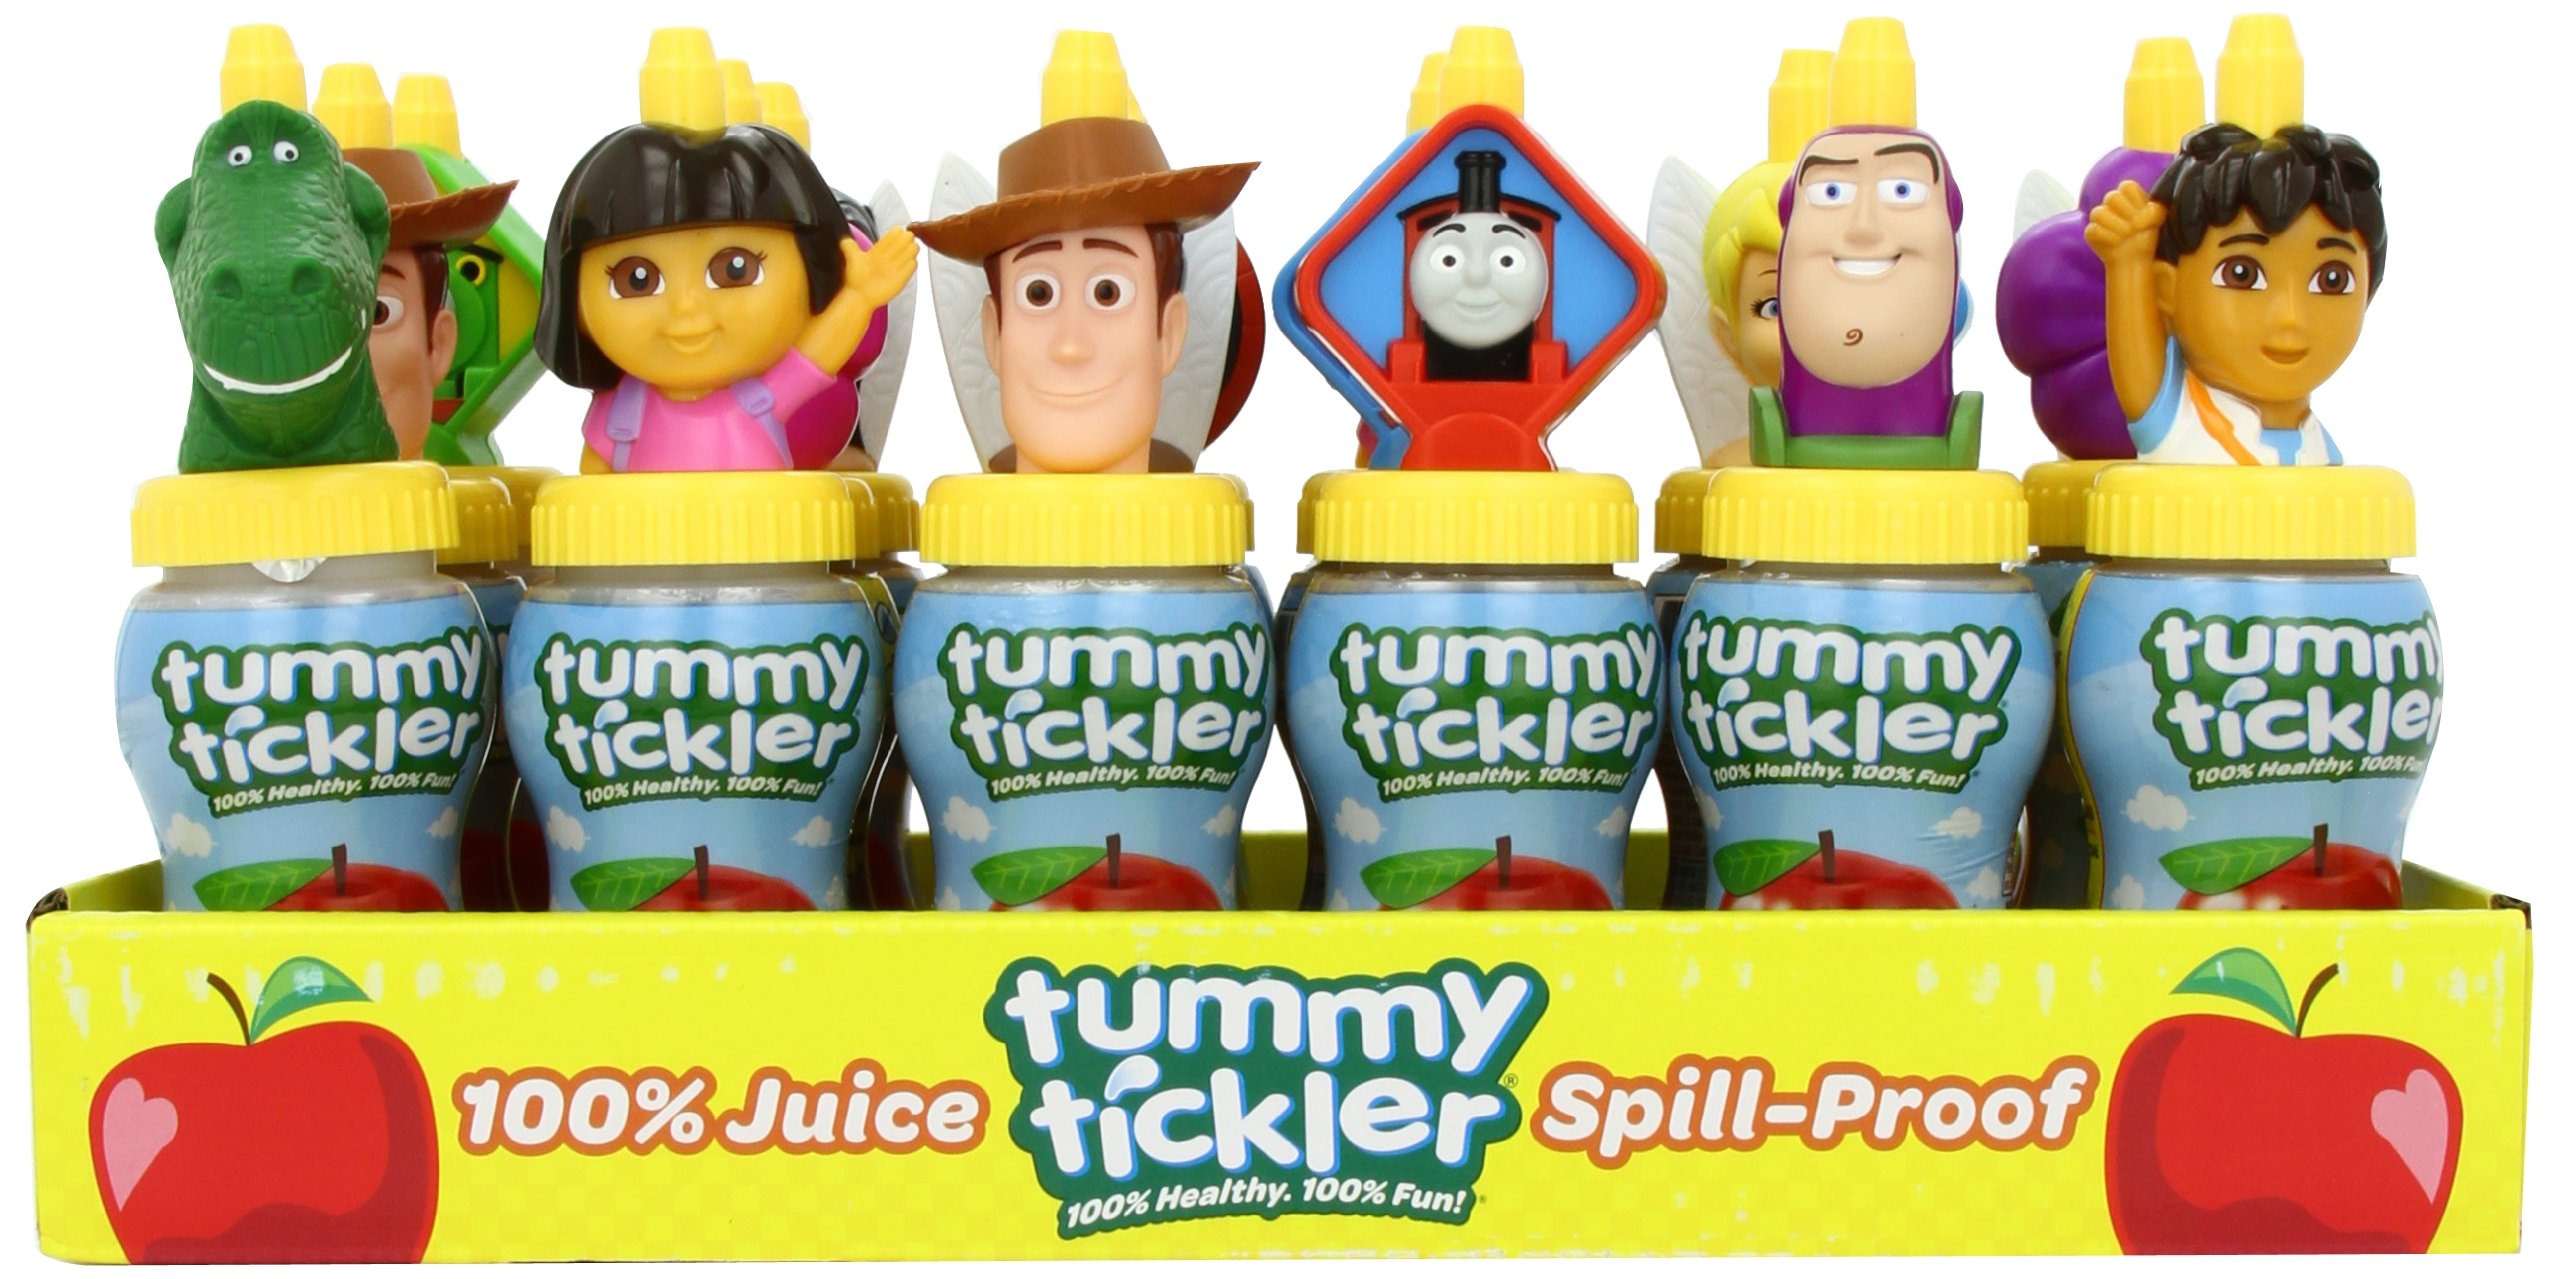
Item Name: Inzone Tummy Tickler Juice, Apple, 6 Ounce (Pack of 18)
Bullet Point: 100% real juice is the favorite drink for kid’s on-the-go
Value: 108.0
Unit: Ounce

Price: 3.48